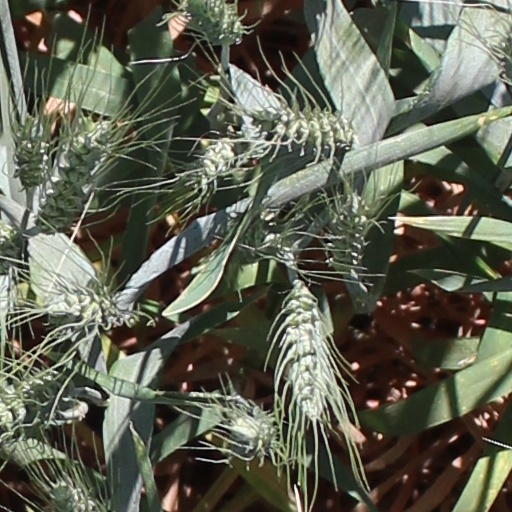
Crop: wheat